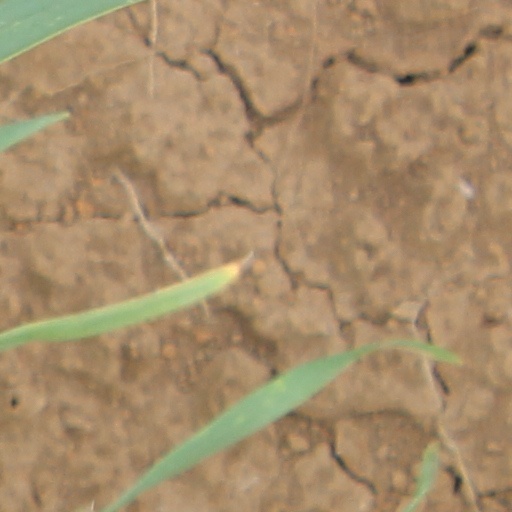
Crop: wheat